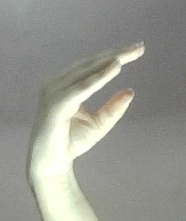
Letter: jeem